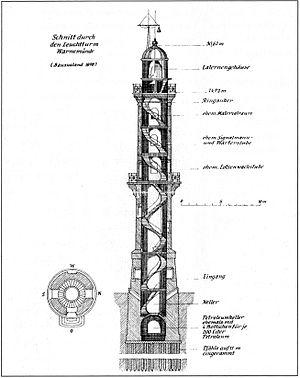
Le phare de Warnemünde est un phare actif situé dans la station balnéaire de Warnemünde, dans l'arrondissement de Rostock du Mecklembourg-Poméranie-Occidentale, en Allemagne.